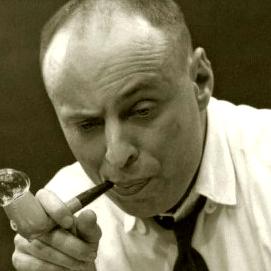
Age: 36